South African Class 6E1, Series 2

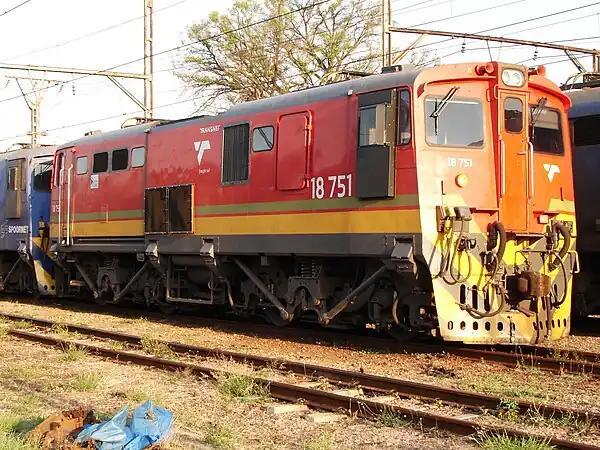
Class 18E no. 18-751, ex Class 6E1 no. E1268, Capital Park, 26 September 2015

Beginning in 2000, Spoornet began a project to rebuild Series 2 to 11 Class 6E1 units to Class 18E, Series 1 and Series 2 at the Transnet Rail Engineering (TRE) workshops at Koedoespoort. In the process the cab at the no. 1 end was stripped of all controls to have a toilet installed, thereby forfeiting the unit's bi-directional ability. Since the driving cab's noise level had to be below 85 decibels, cab 2 was selected as the Class 18E driving cab primarily based on its lower noise level compared to cab 1, which is closer and more exposed to the compressor's noise and vibration. Another factor was the closer proximity of cab 2 to the low voltage switch panel. The fact that the handbrake was located in cab 2 was not a deciding factor, but was considered an additional benefit.